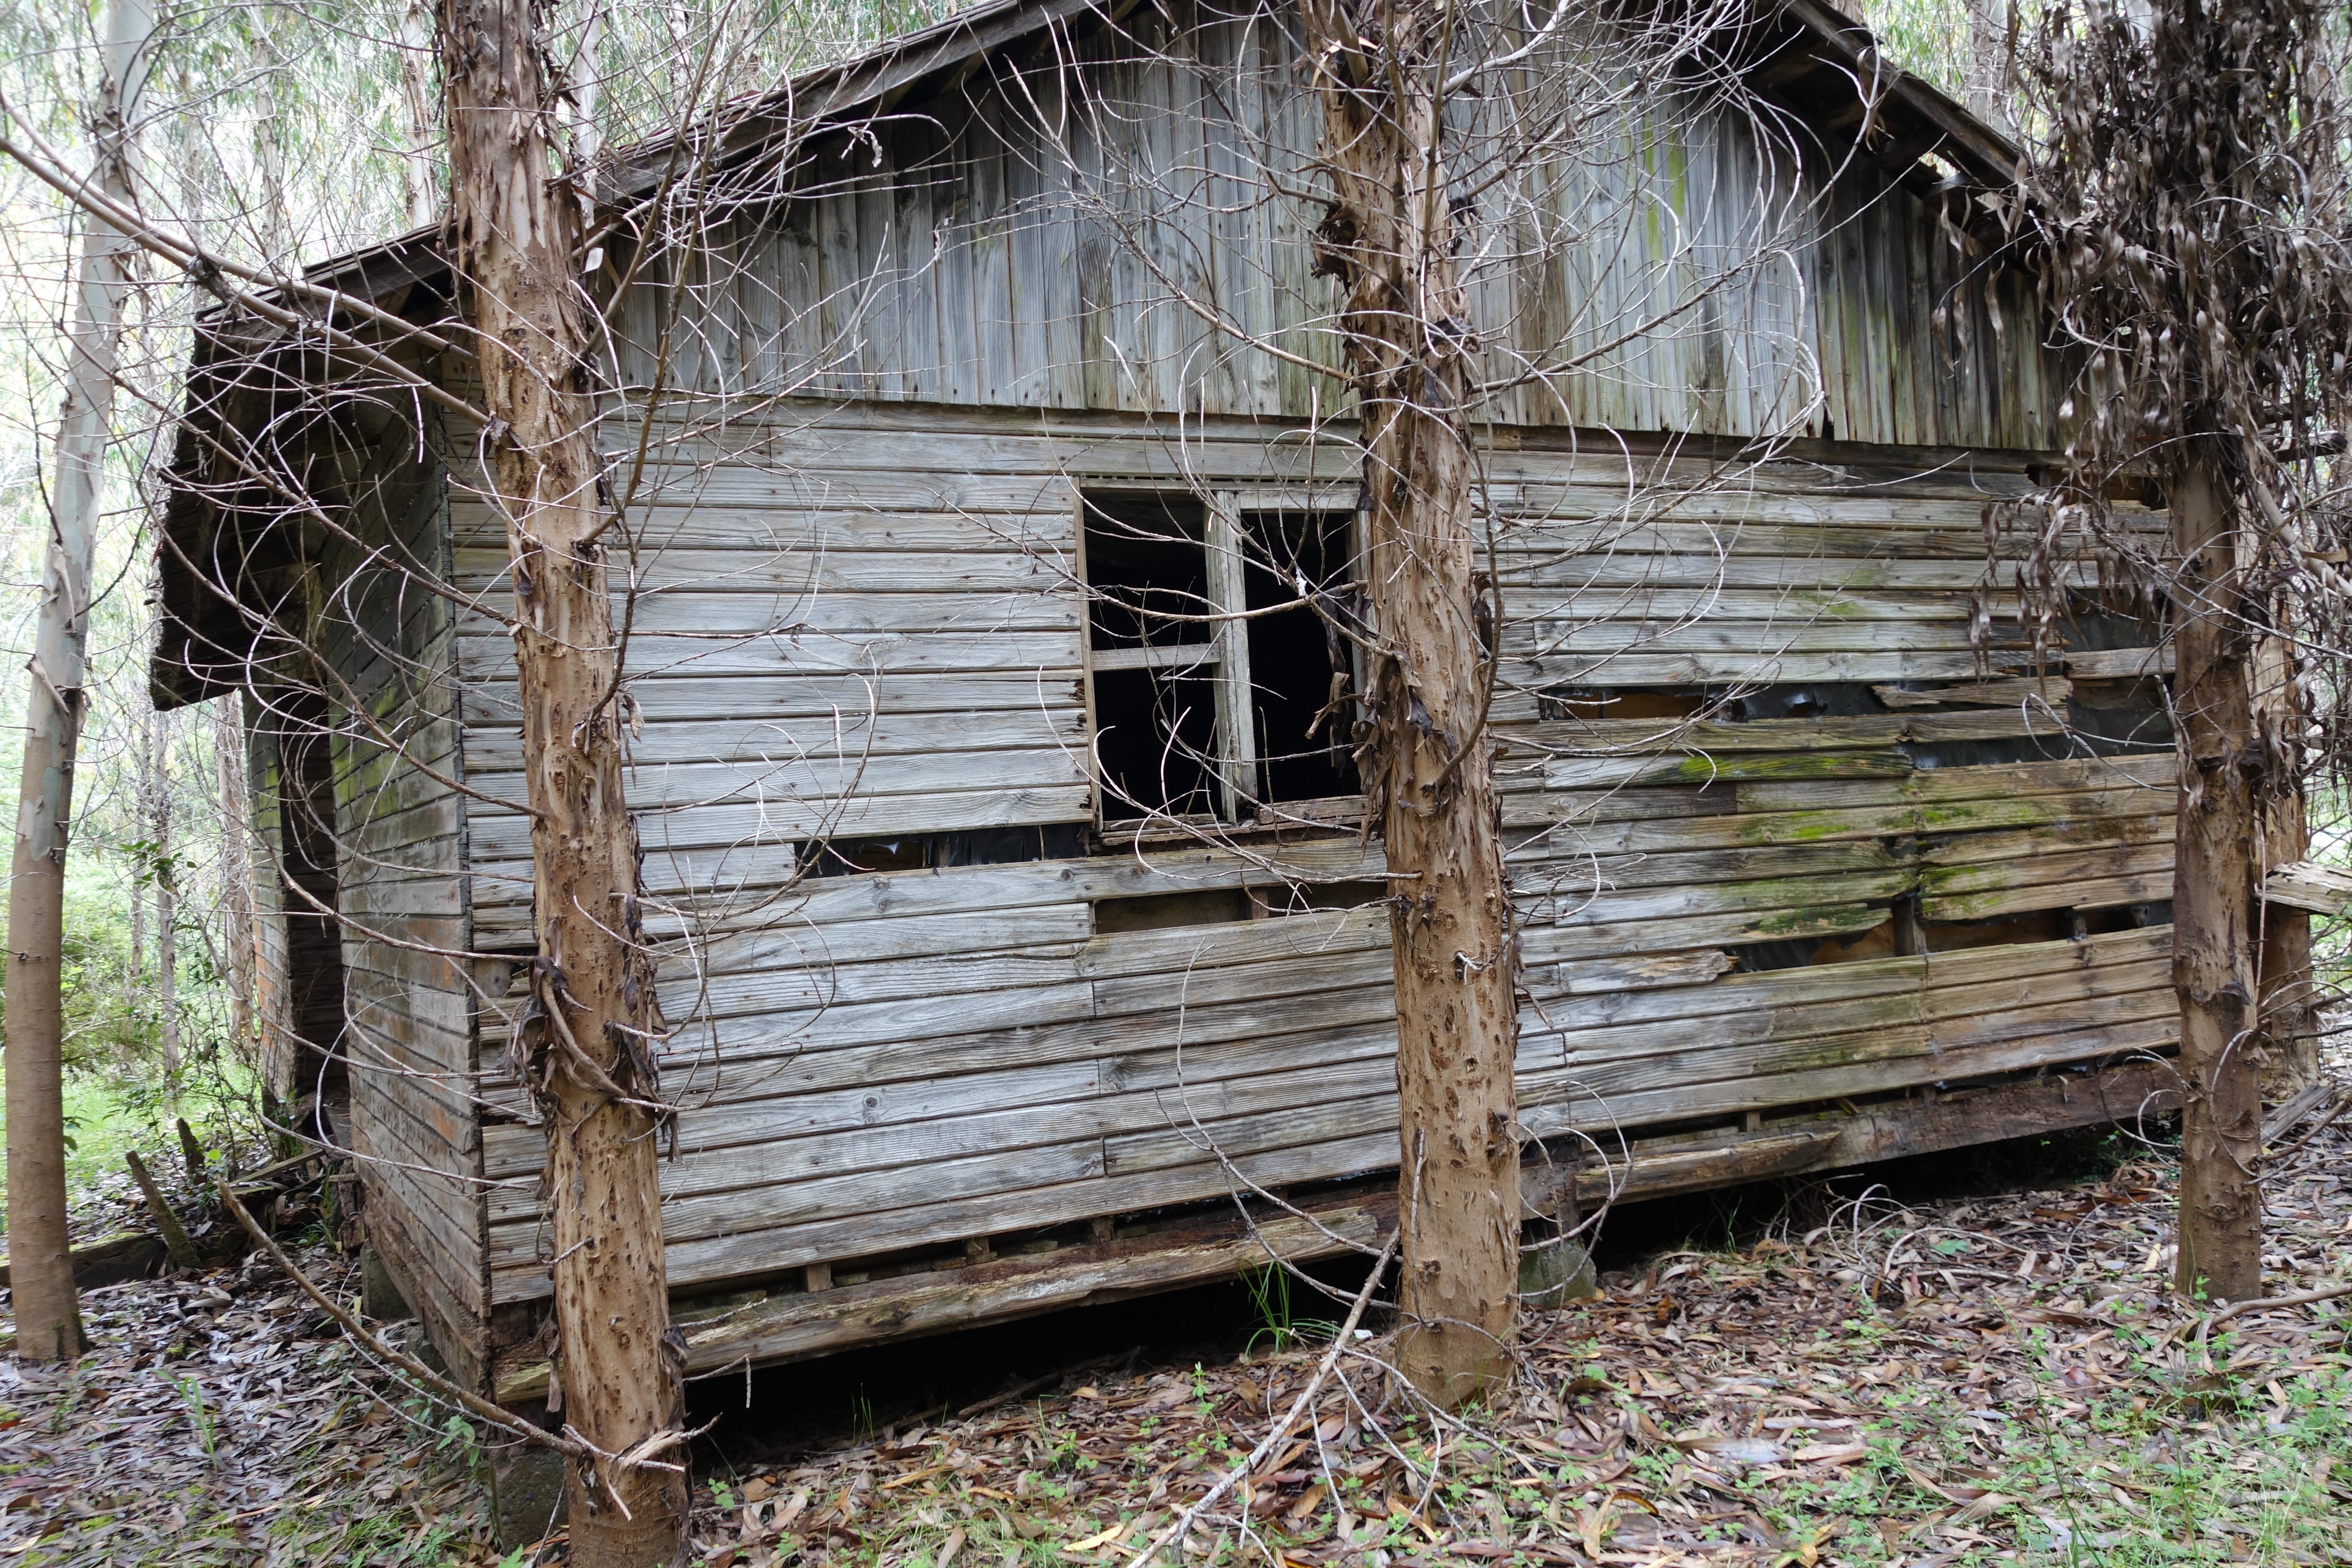
wood, building, barn, shed, hut, shack, cottage, agriculture, outhouse, log cabin, outdoor structure